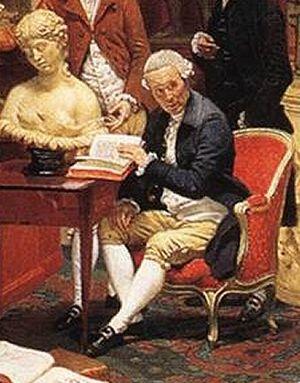
Pierre-François Hugues d'Hancarville est un historien de l'art et des idées français, auteur d'essais, et qui vécut une grande partie de sa vie en Italie.